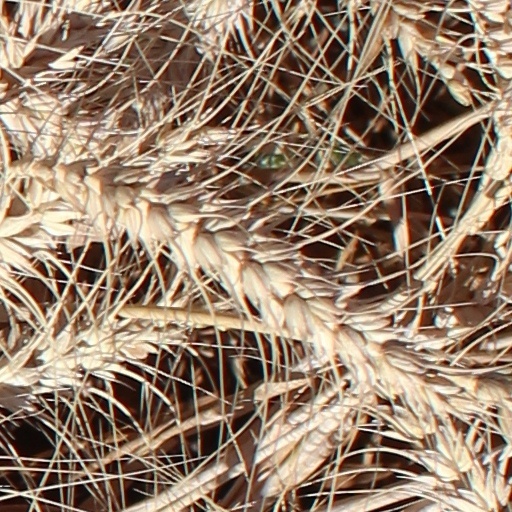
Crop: wheat